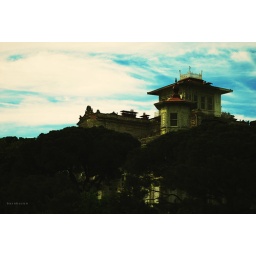
castle in the sky